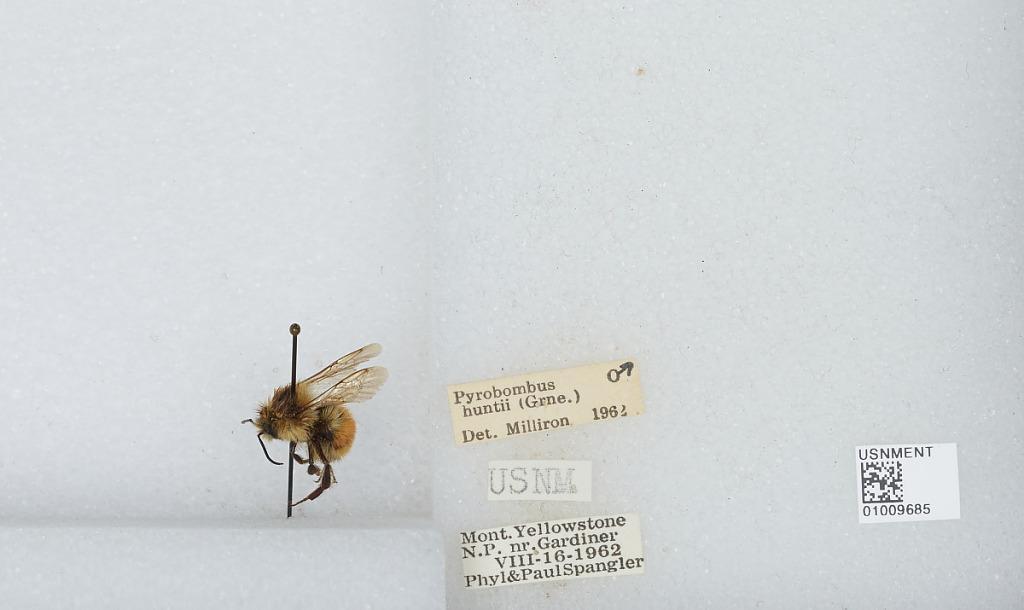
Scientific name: Bombus (Pyrobombus) huntii Greene
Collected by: P. Spangler
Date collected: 1962-8-16
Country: United States
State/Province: Montana
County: Park
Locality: Yellowstone National Park, near Gardiner
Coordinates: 45.0264, -110.702
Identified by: Milliron